Ideal Maternity Home

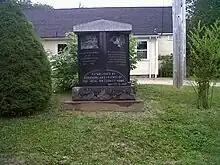
Memorial to victims of the maternity home, Chester, Nova Scotia

The Ideal Maternity Home was a maternity home in the Canadian province of Nova Scotia, operated from 1928 until 1947 by William Peach Young, a chiropractor and unordained minister of the Seventh-day Adventist Church, and his wife Lila Gladys Young, a midwife, although she advertised herself as an obstetrician. The business was eventually shut down by the government.